Mukim Labi

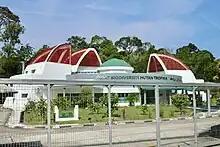
Tropical Biodiversity Centre

Oil exploration is now possible thanks to current, advanced technology like 3D seismic, aeromagnetic, and 2D seismic methods. The likelihood of finding oil in the region that Royal Dutch Shell abandoned will bear. Brunei Shell Petroleum has given the Australian oil company TAP Energy (Borneo) permission to explore for oil at Block M, which covers a region primarily in the remote area of Labi and the southern part of the Tutong District.